Safi of Persia

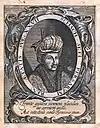
A European portrait of Shah Safi.

The dominant political figure of Safi's reign was Saru Taqi, appointed grand vizier in 1634. Saru Taqi was incorruptible and highly efficient at raising revenues for the state, but he could also be autocratic and arrogant.